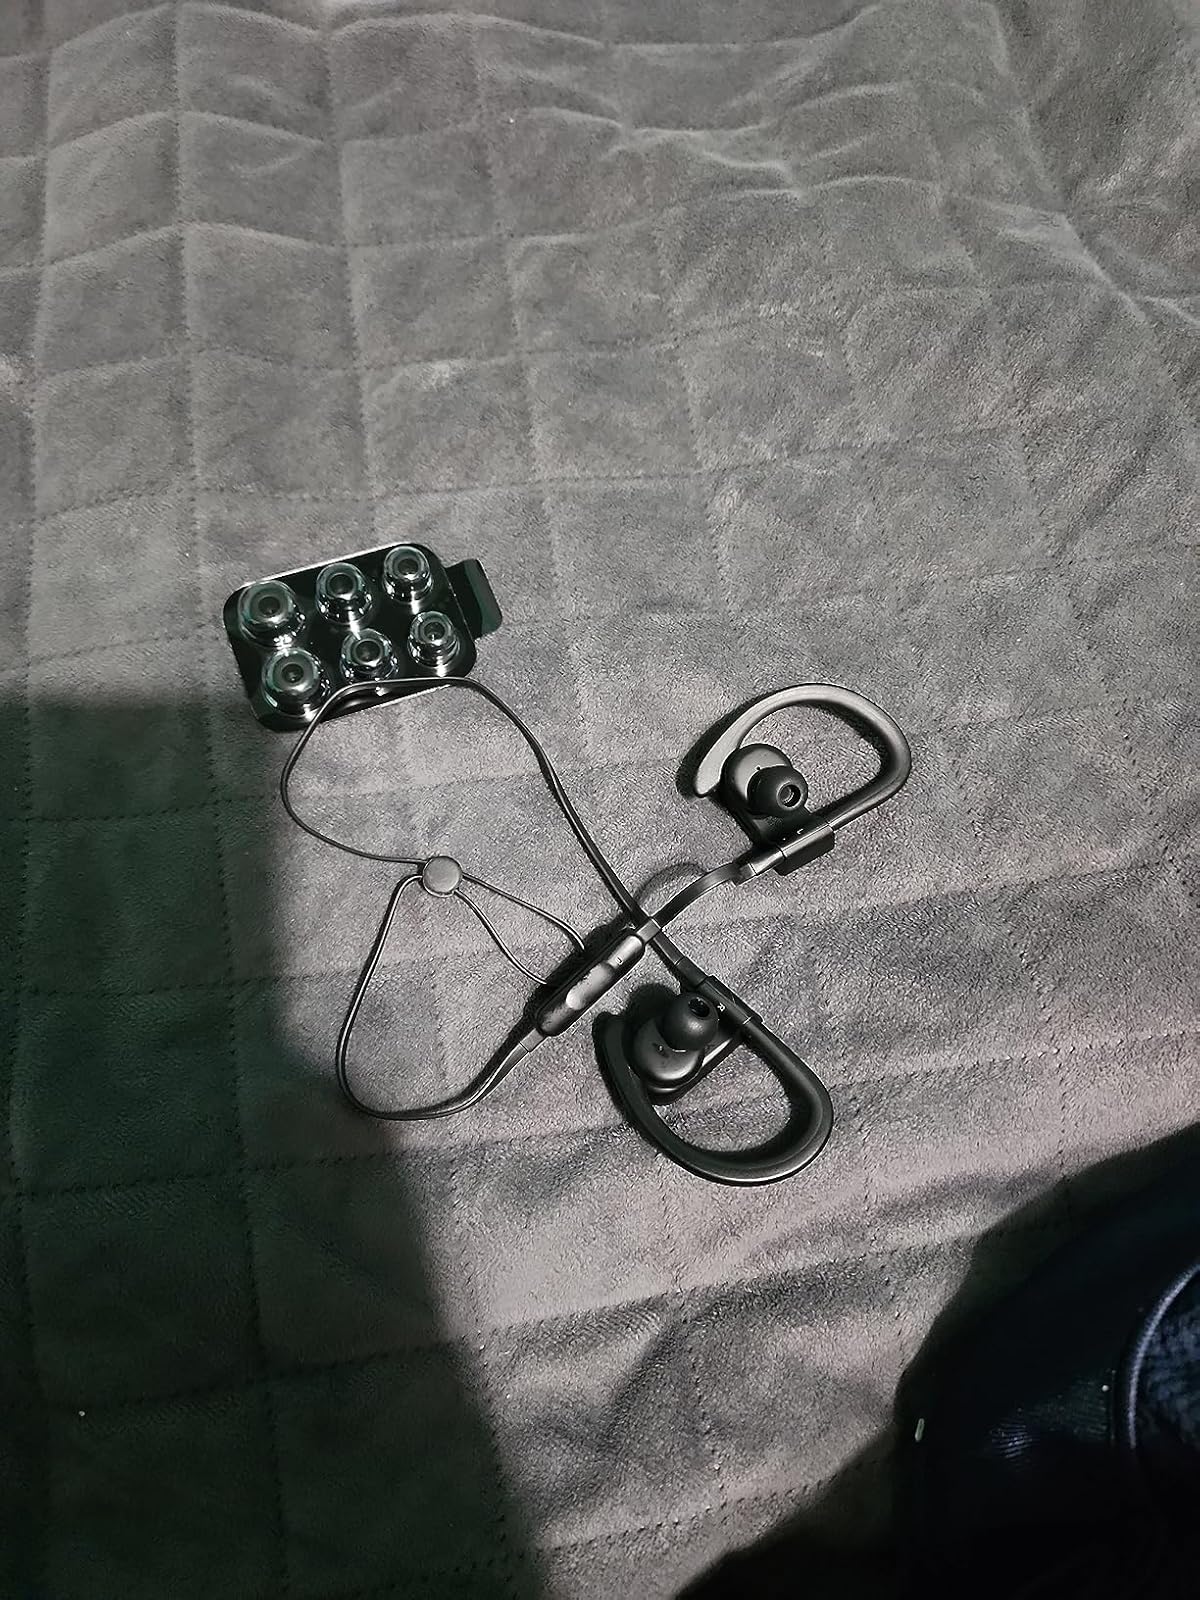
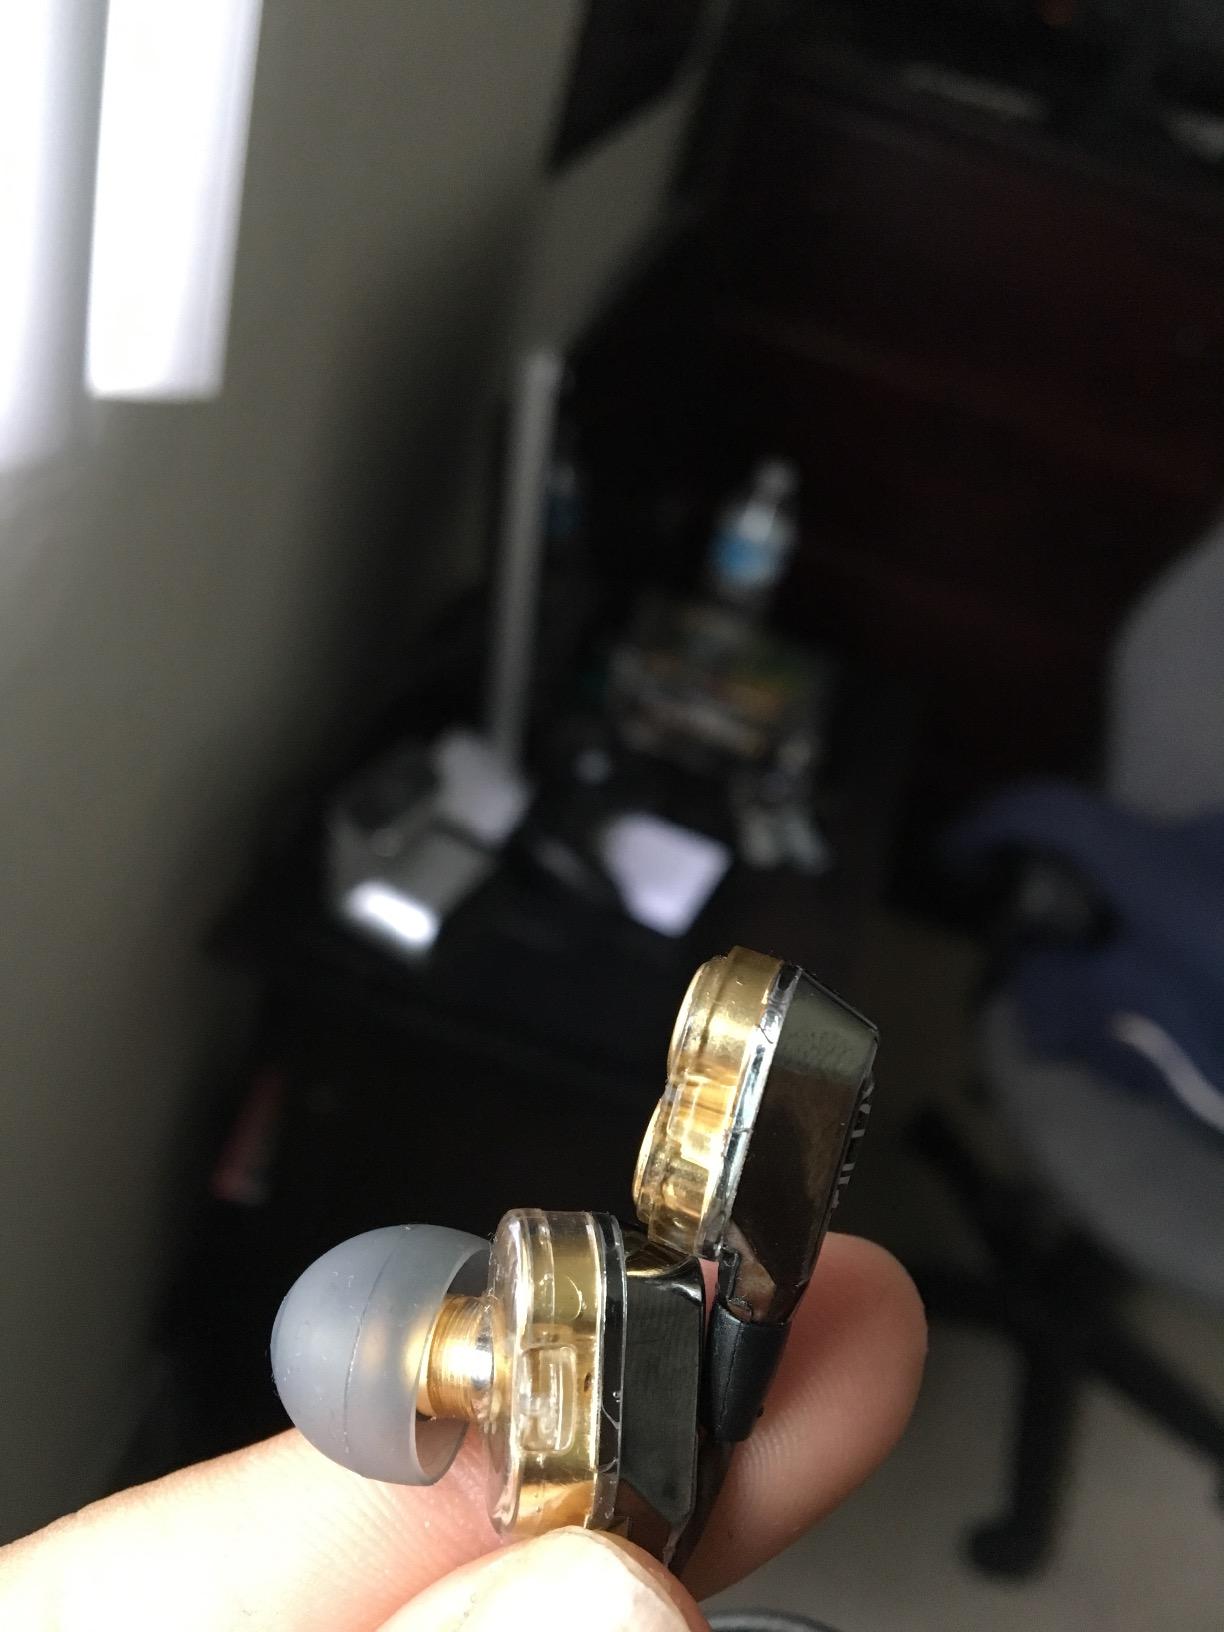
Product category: headphones
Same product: no